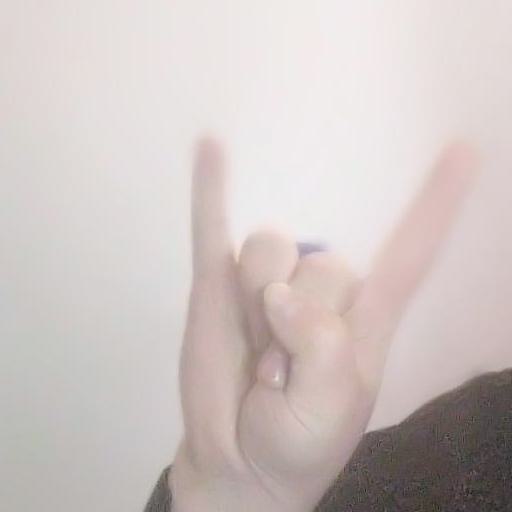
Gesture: rock